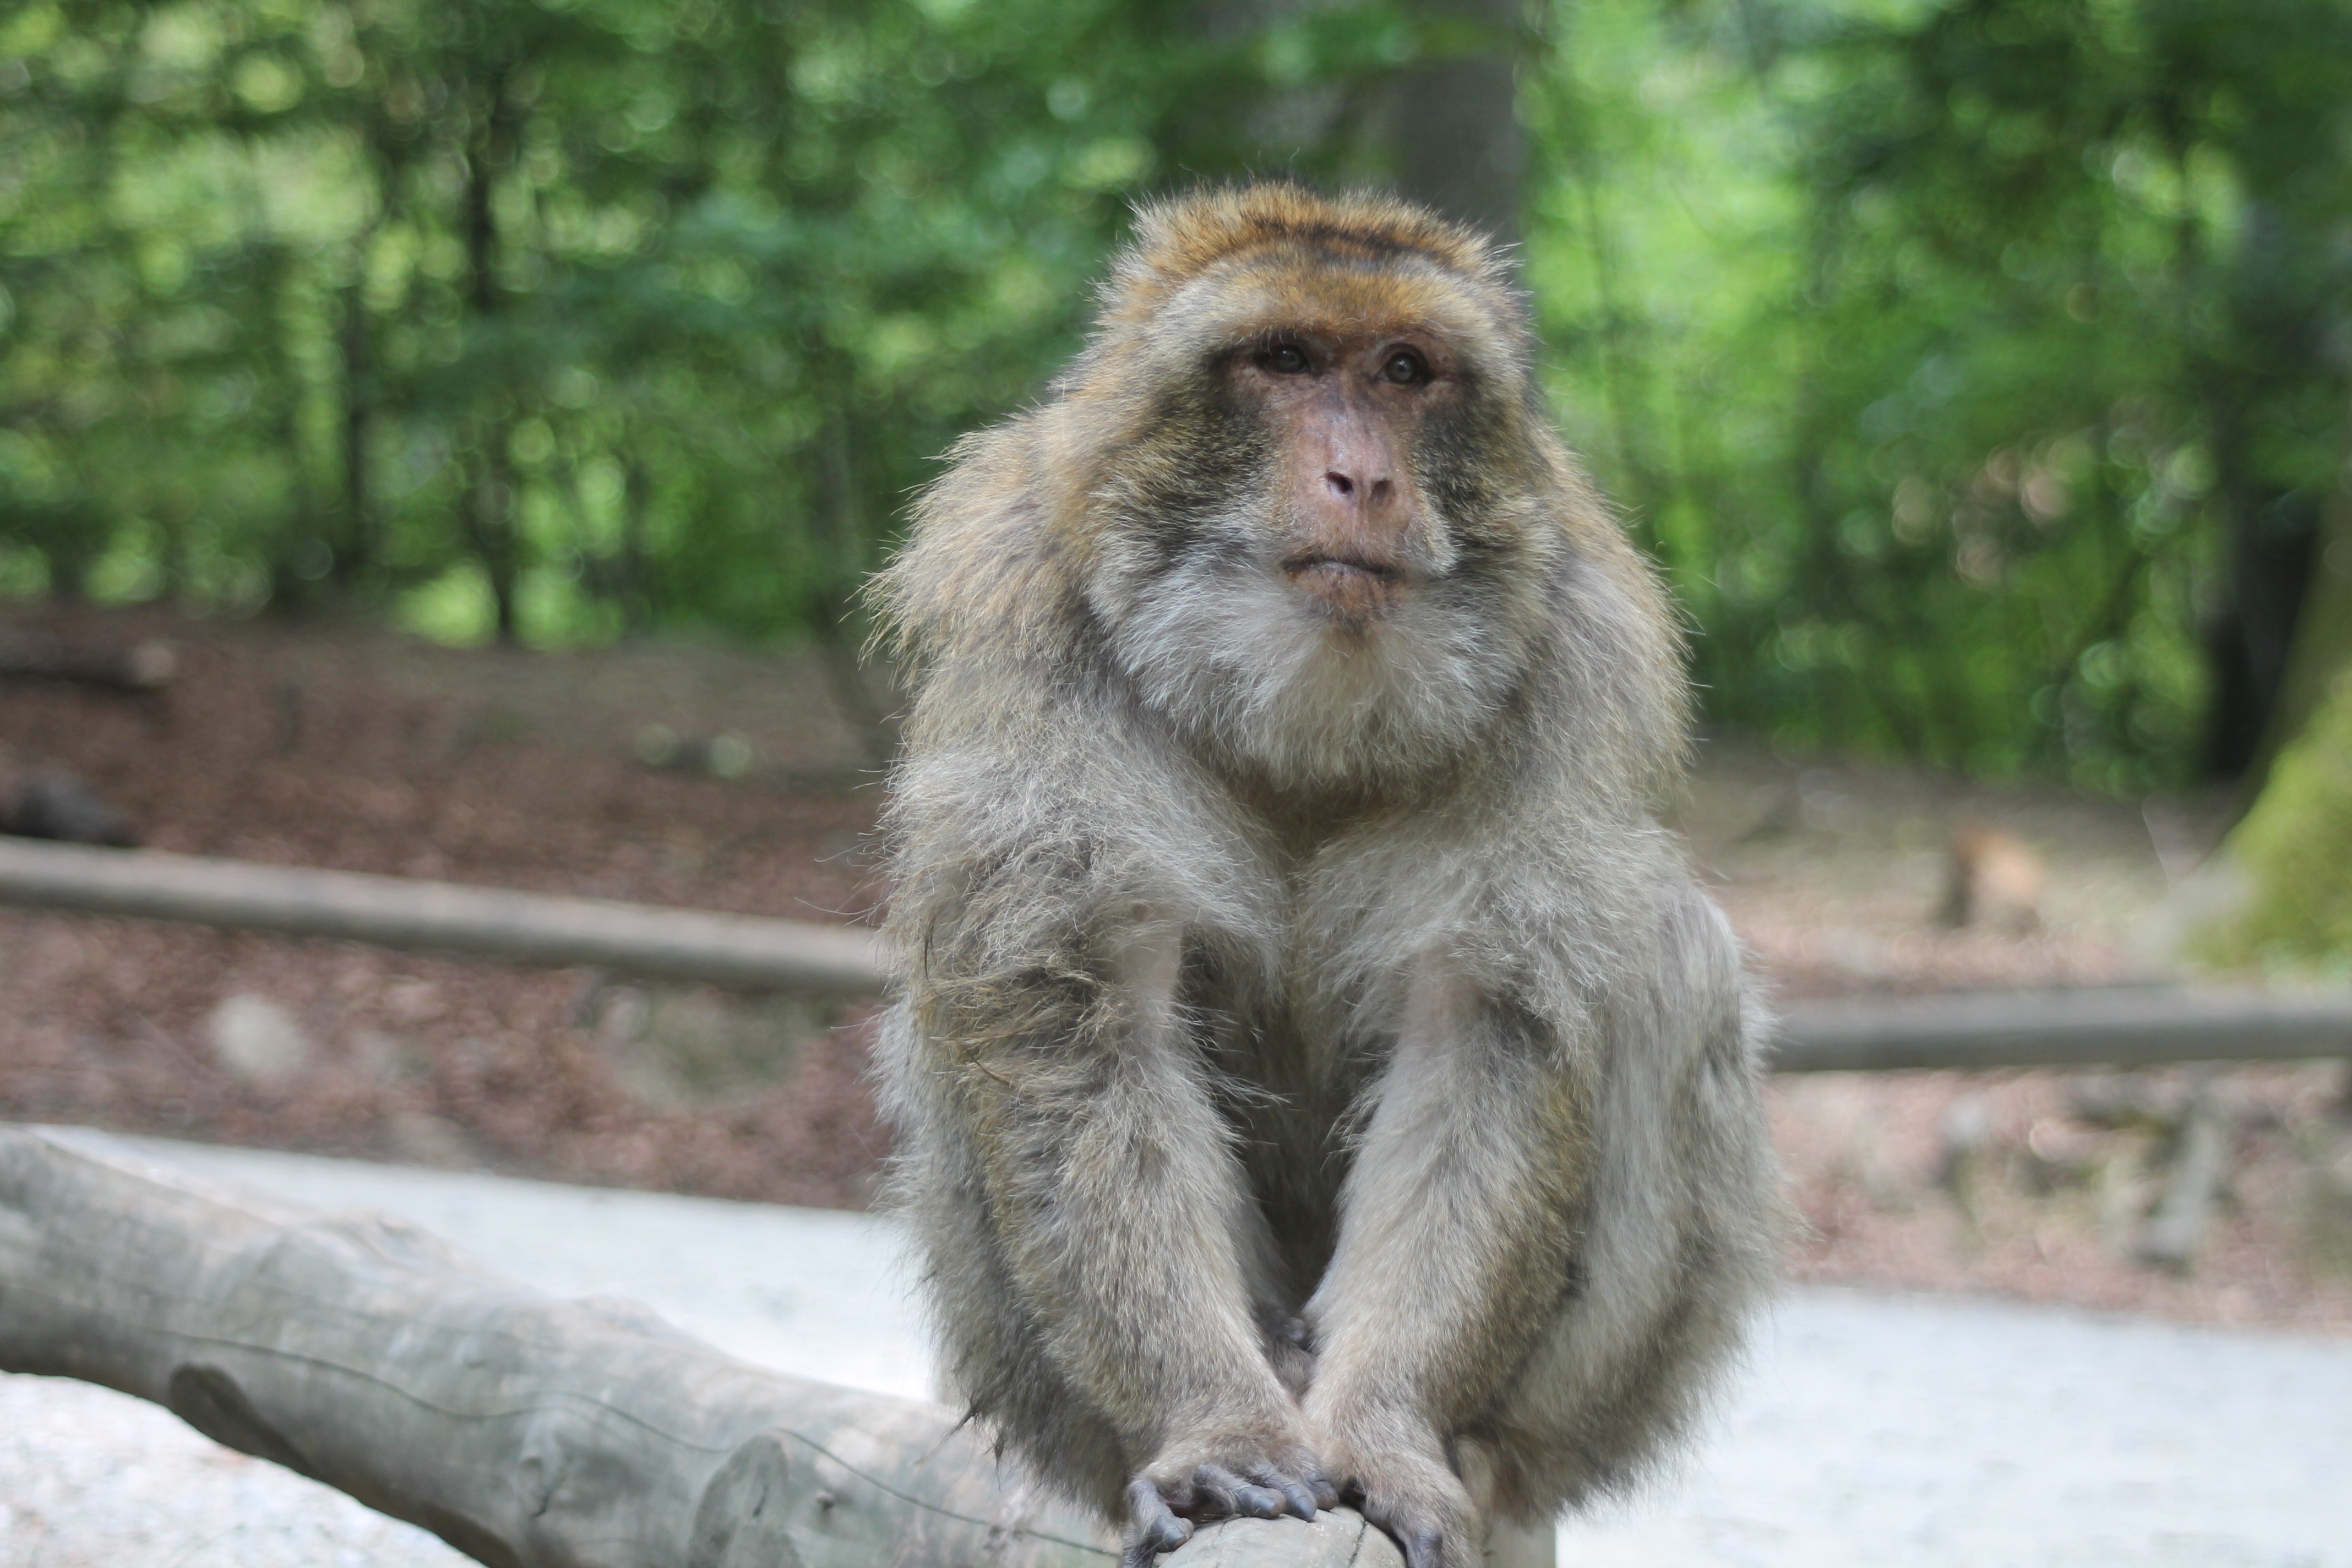
animal, wildlife, zoo, mammal, monkey, fauna, primate, vertebrate, macaque, old world monkey, monkey portrait, rhesus, japanese macaque, new world monkey